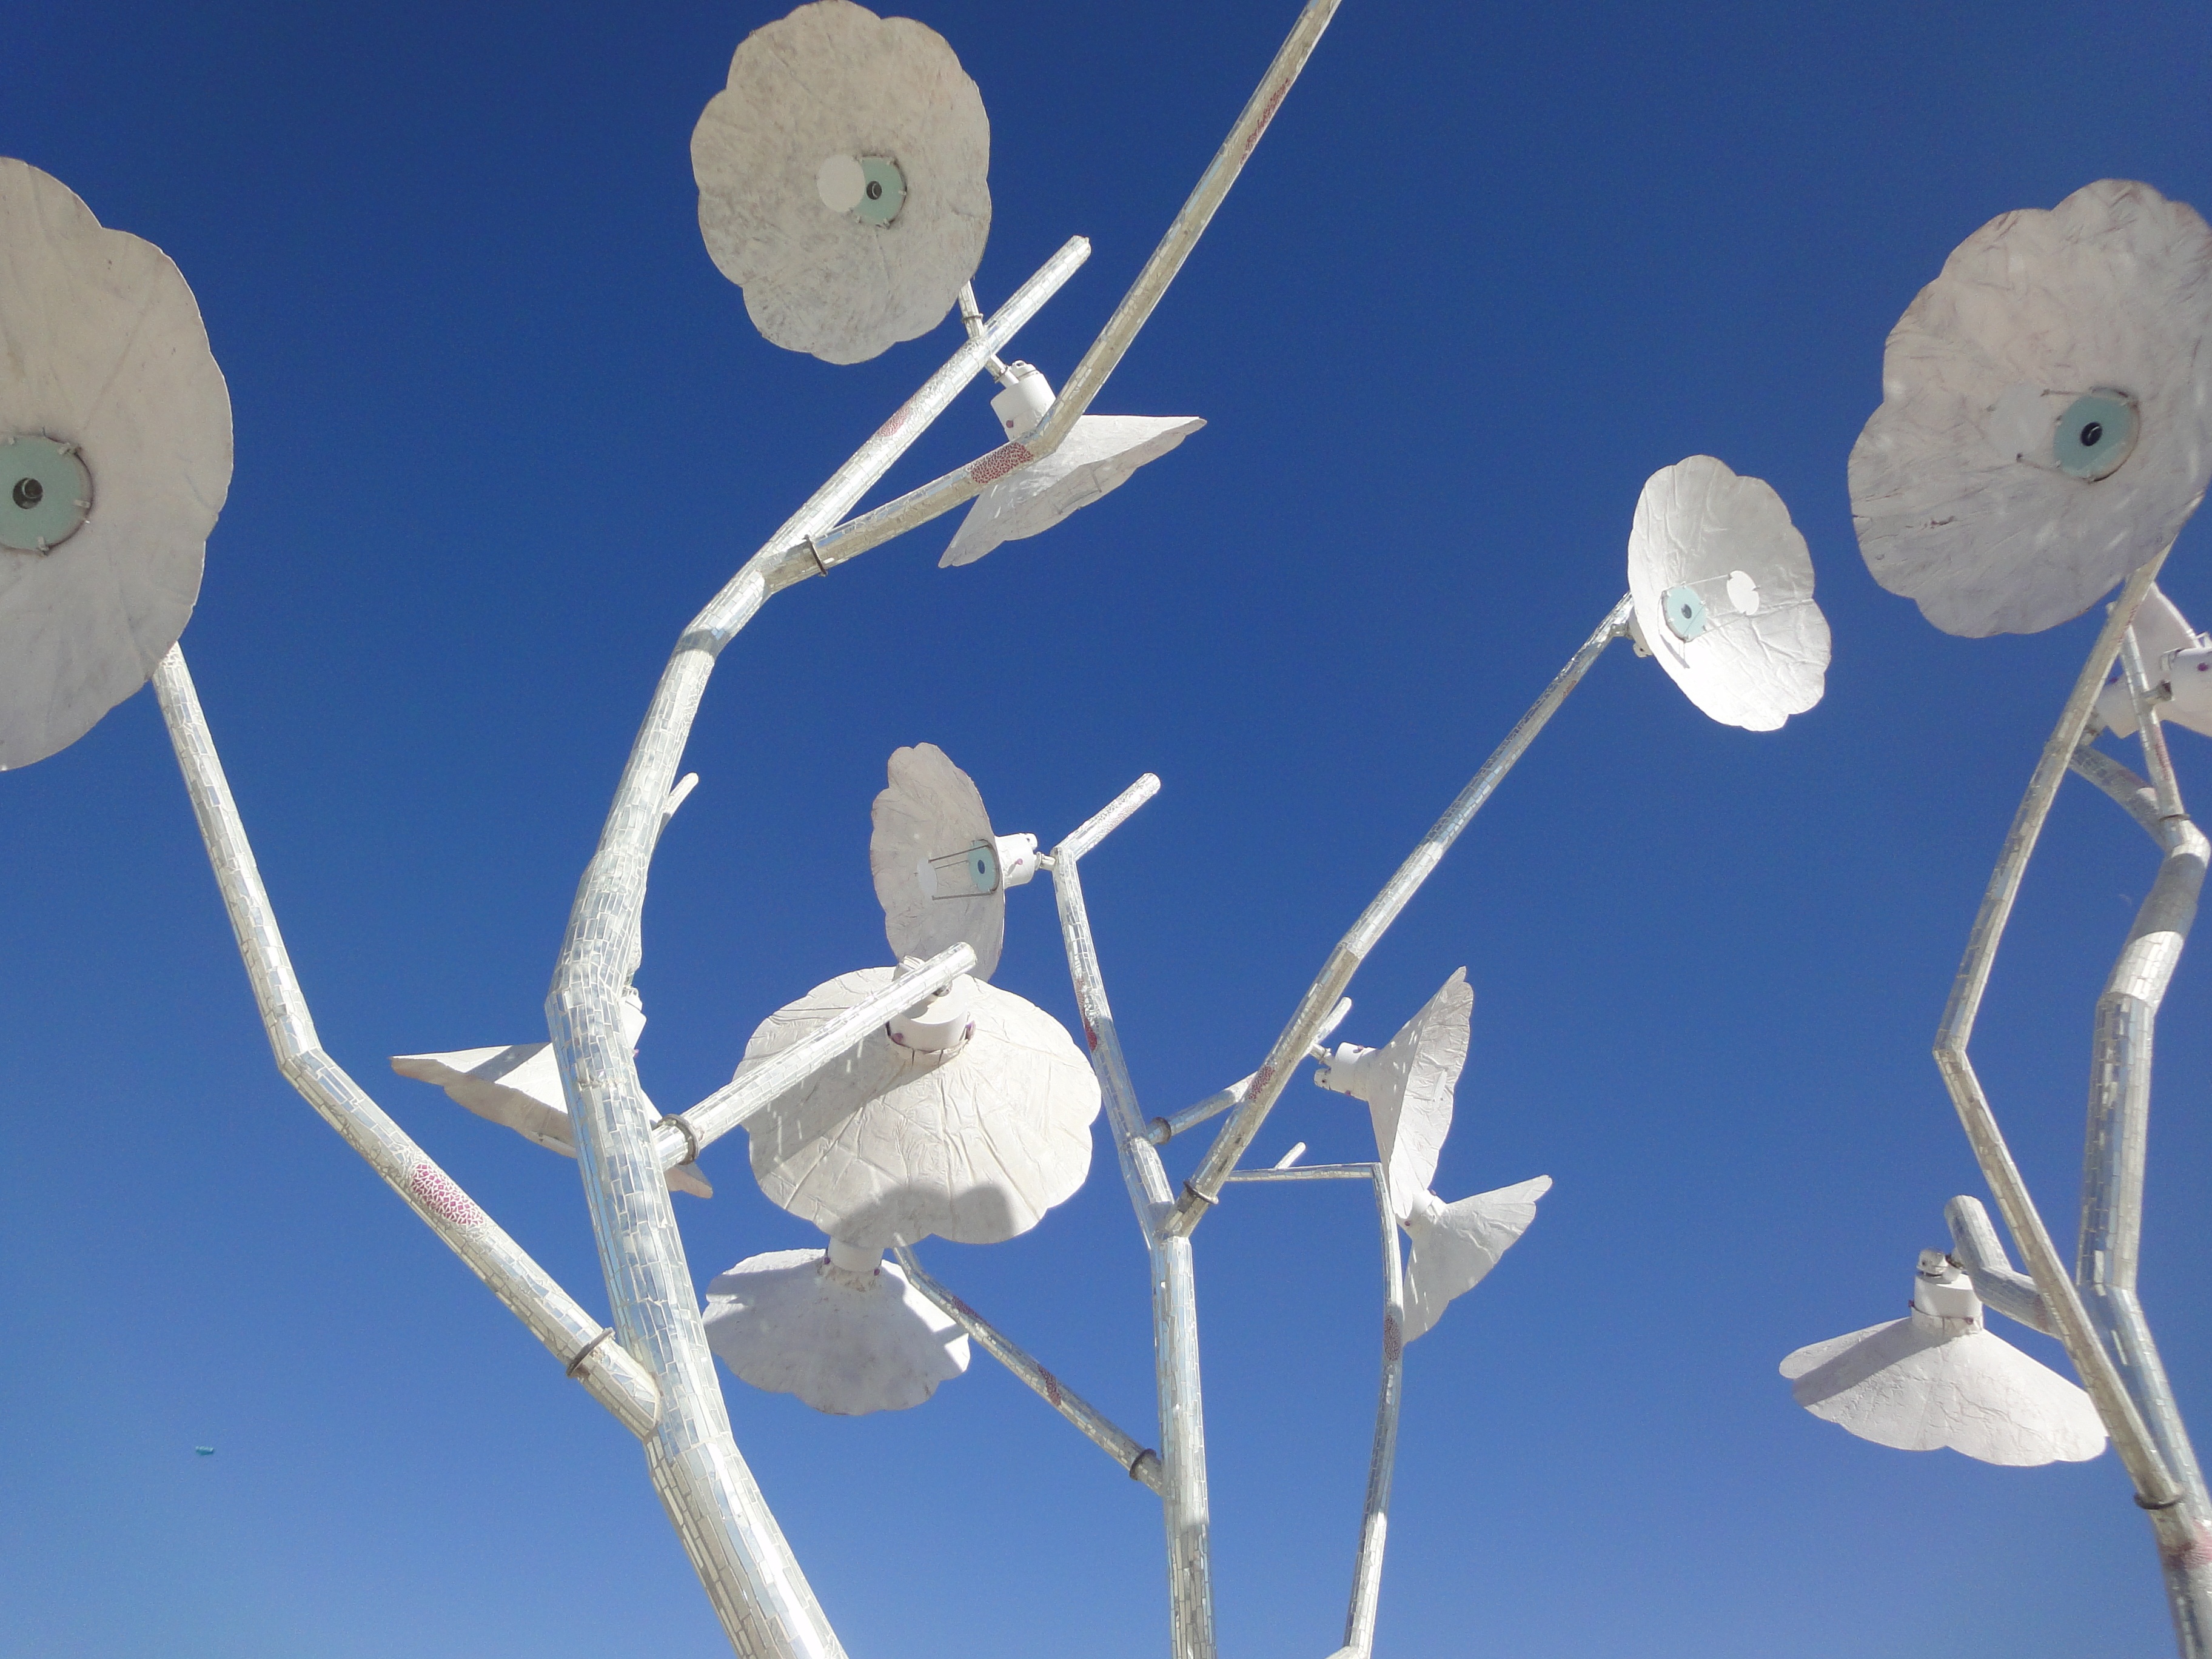
nature, branch, blossom, snow, winter, plant, sky, white, flower, wind, frost, ice, spring, blue, flora, twig, blue sky, flowers, freezing, macro photography, burning man